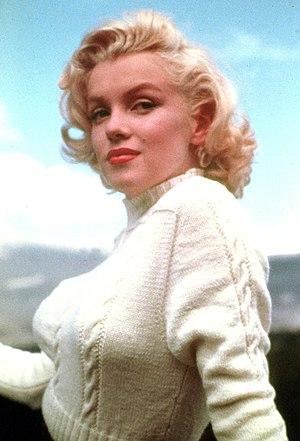
Marilyn Monroe [ˈmɛəɹɪlɪn mənˈɹoʊ], née Norma Jeane Mortenson le 1ᵉʳ juin 1926 à Los Angeles, où elle est morte le 4 août 1962, est une actrice, mannequin et chanteuse américaine. Plus d'un demi-siècle plus tard, elle continue d'être une icône majeure de la culture populaire.